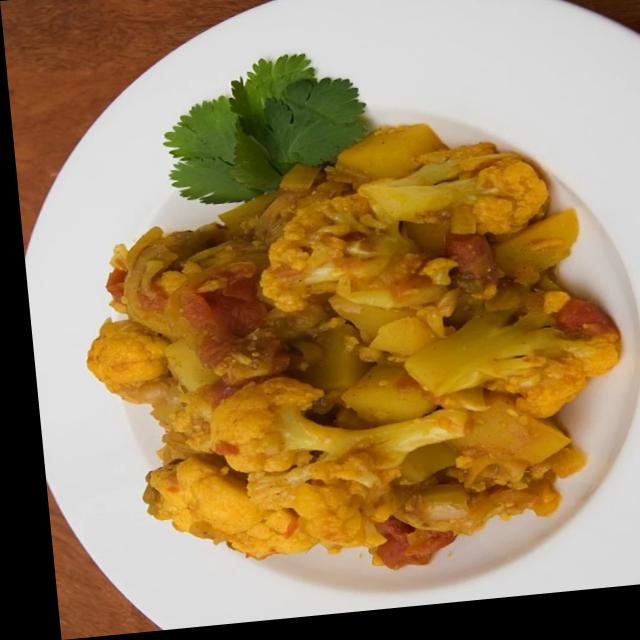
Dish: aloo_gobi